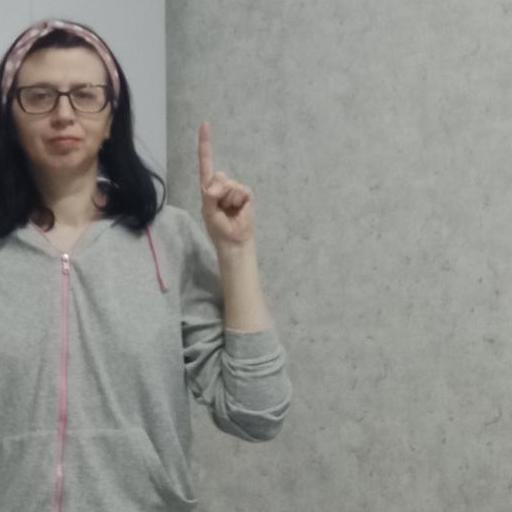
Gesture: one